Lychnapsia

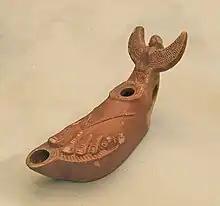
Terracotta lamp in the shape of a foot, with a sphinx or siren as the handle

Lamps or candelabra could be votive offerings, and temple buildings were illuminated with chandeliers or lamp trees. At Tarentum in southern Italy (Magna Graecia), the Sicilian "tyrannos" Dionysus II dedicated a lampstand that held one light for each day of the year. Doorways were lit by lamps for both private celebrations and public holidays.